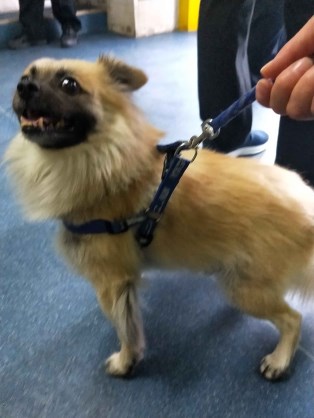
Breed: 3336-n000121-chinese_rural_dog